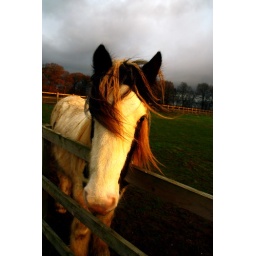
crazy horse and a stormy sky in the last rays of the day